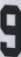
Number: 9